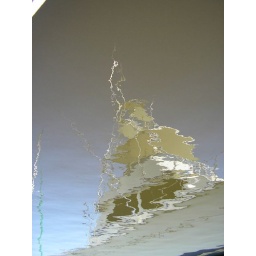
this image is actually displayed up-side down, it is the reflection of the boat in the water